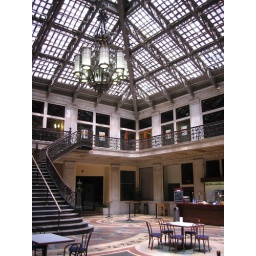
Lovely steel frame and glass roof over the inner courtyard with a mosaic with 23 million pieces of marble.